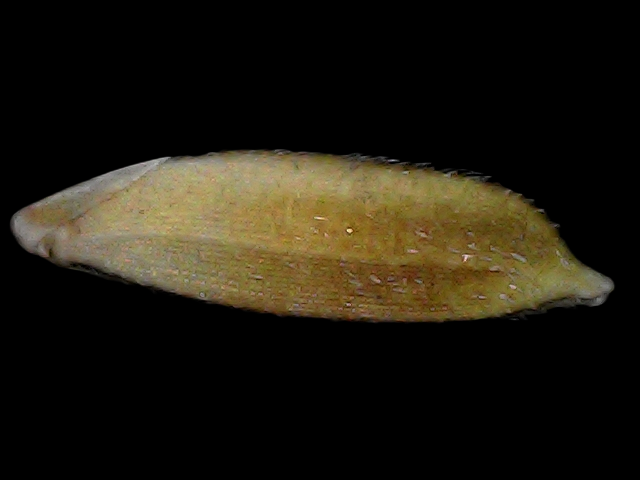
Rice variety: Bd91